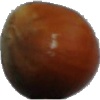
Label: nut_forest